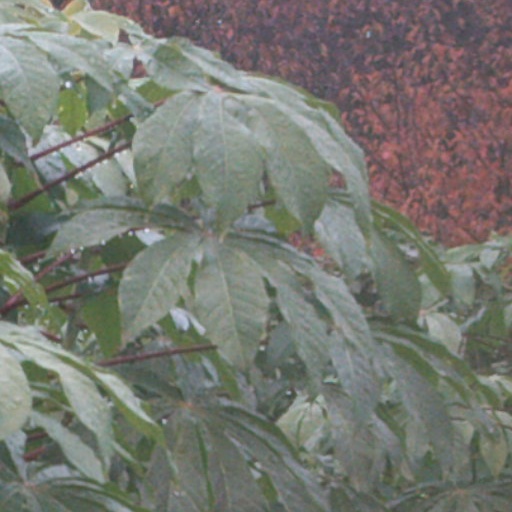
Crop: cassava